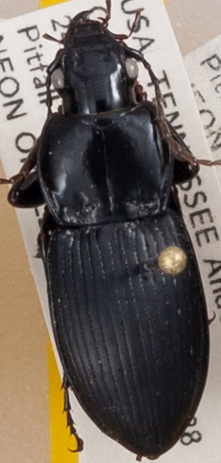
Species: Cyclotrachelus sigillatus
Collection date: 2021-09-01
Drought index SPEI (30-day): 1.898
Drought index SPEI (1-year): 0.306
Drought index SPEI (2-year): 1.608